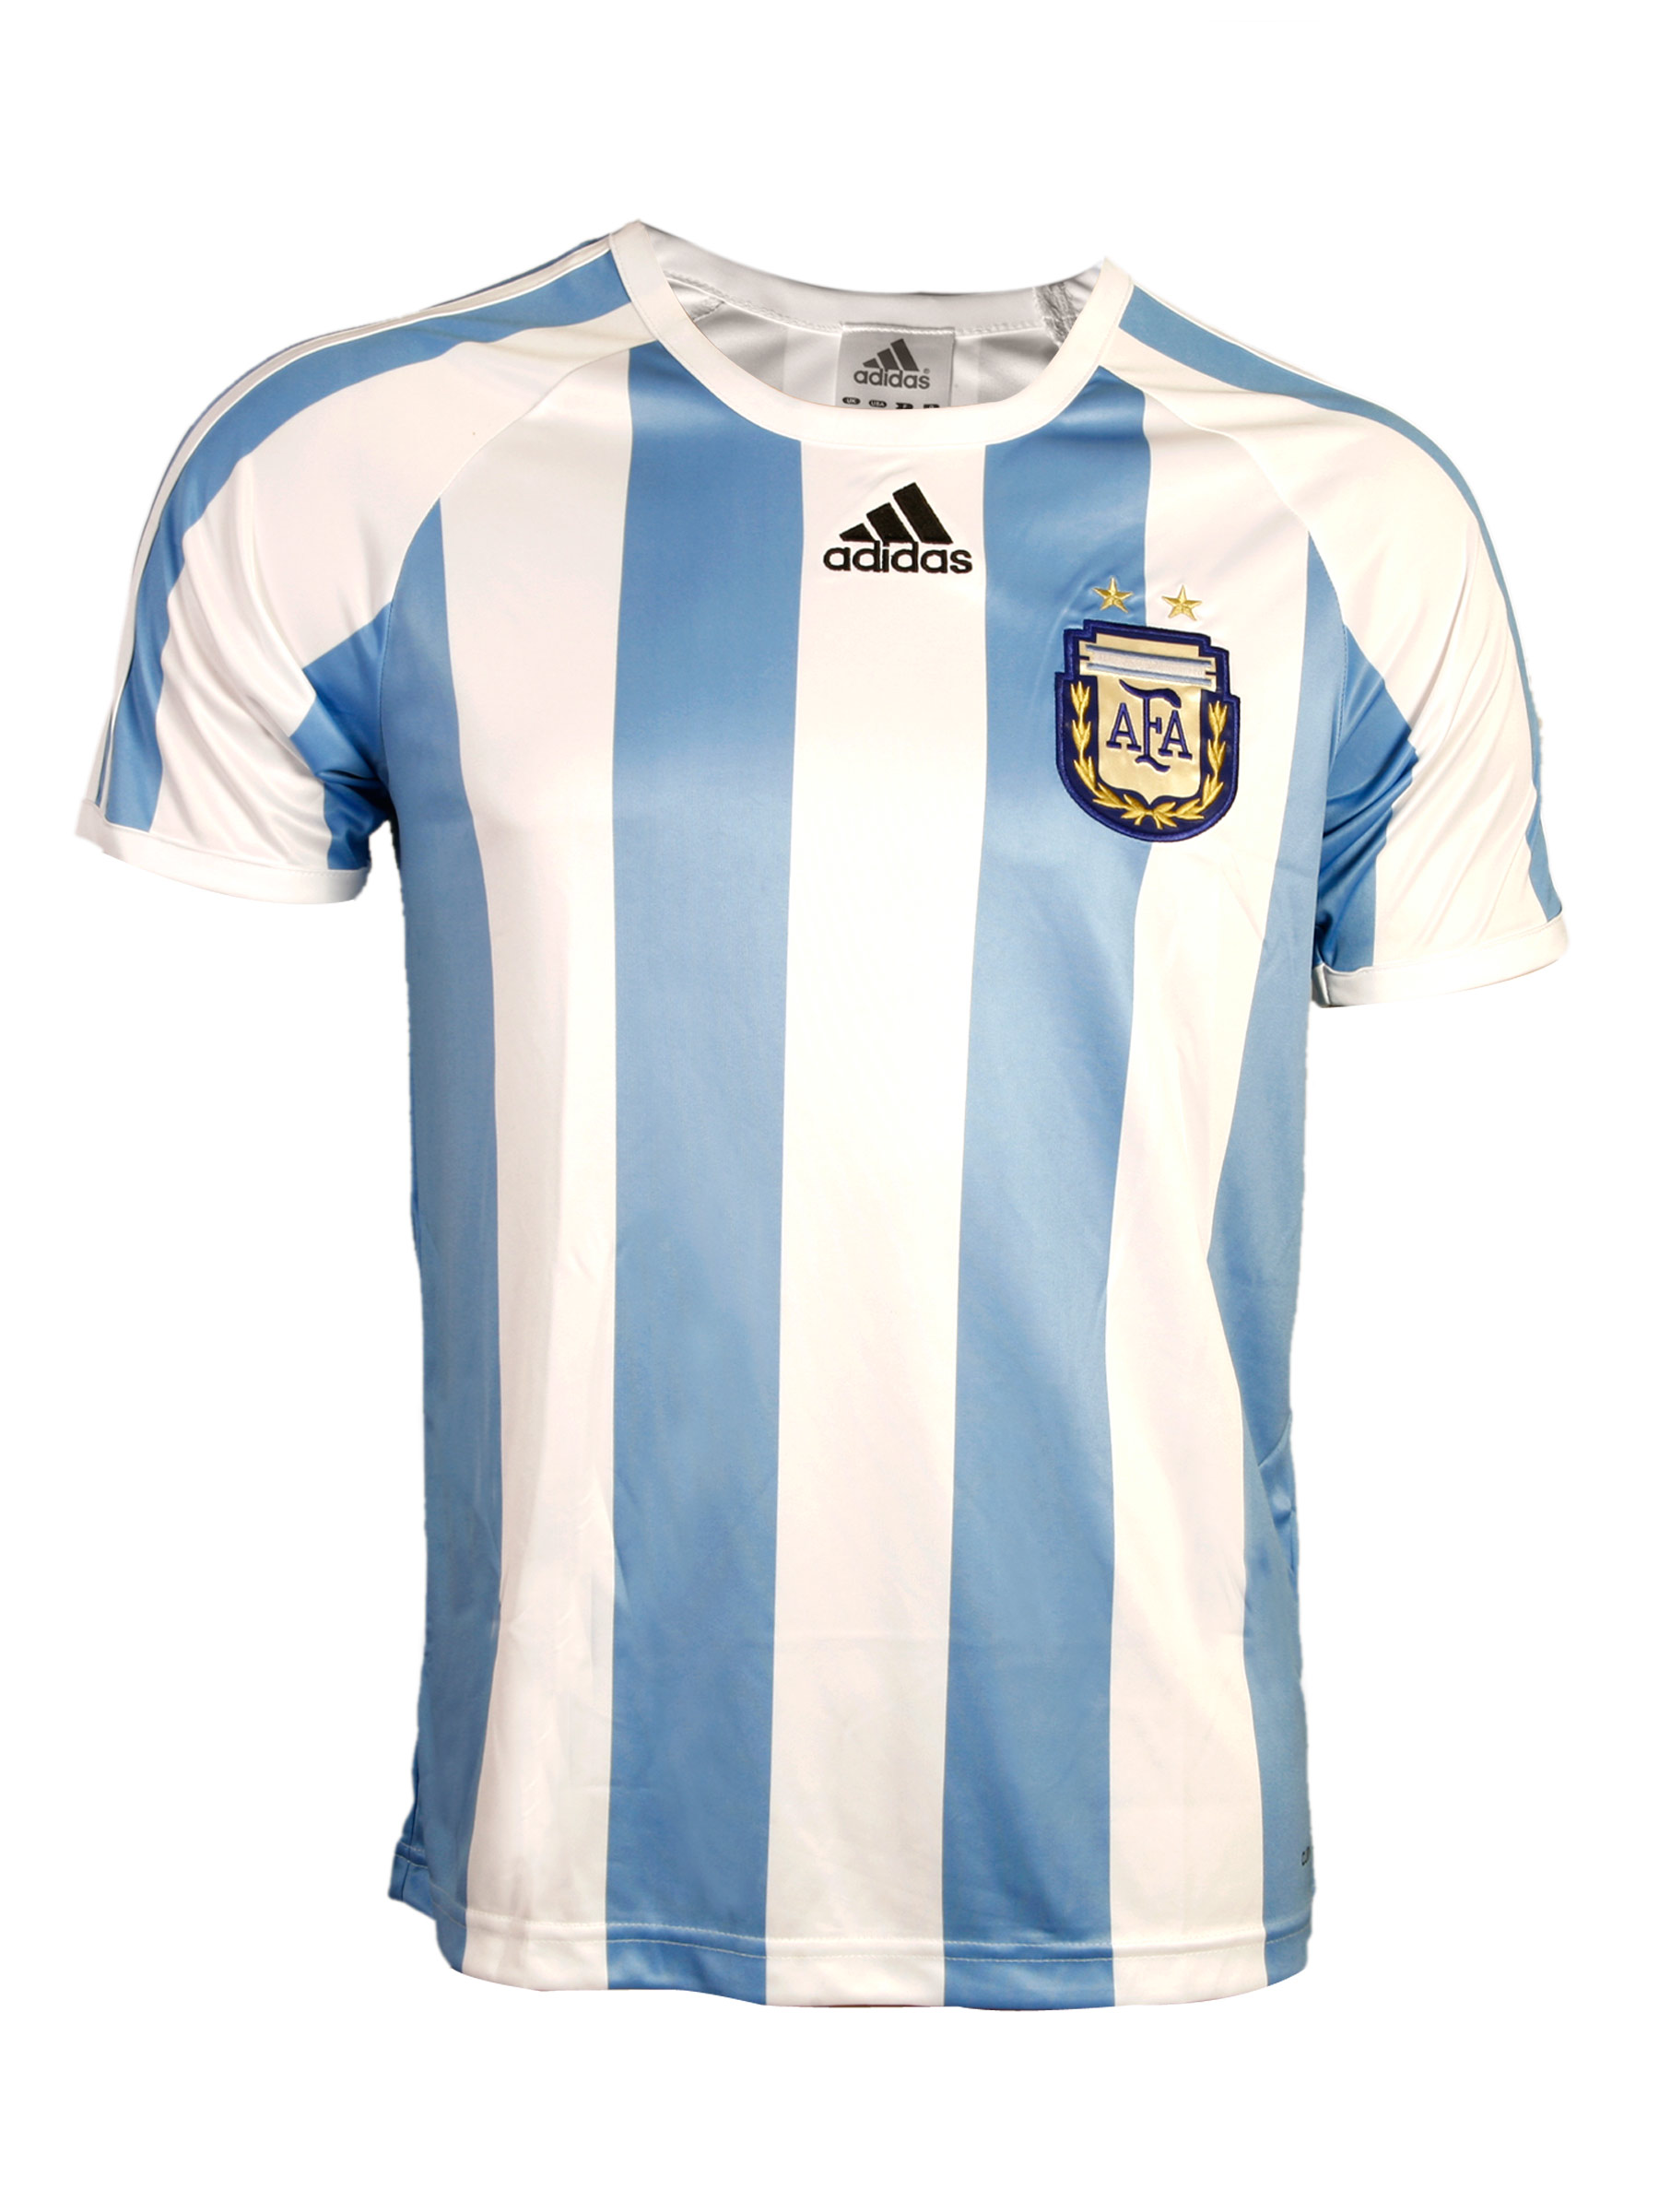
ADIDAS Men Argentina AFA H REP Blue Jersey
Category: Apparel / Topwear / Tshirts
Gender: Men
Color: Blue
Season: Fall 2011
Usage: Sports